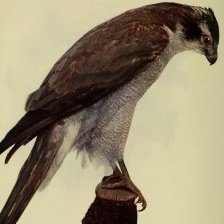
Species: NORTHERN GOSHAWK
Scientific name: ACCIPITER GENTILIS